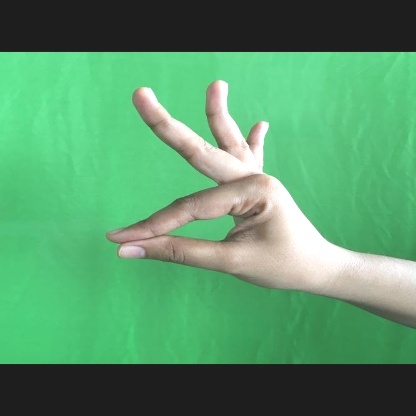
Mudra: Hamsasyam